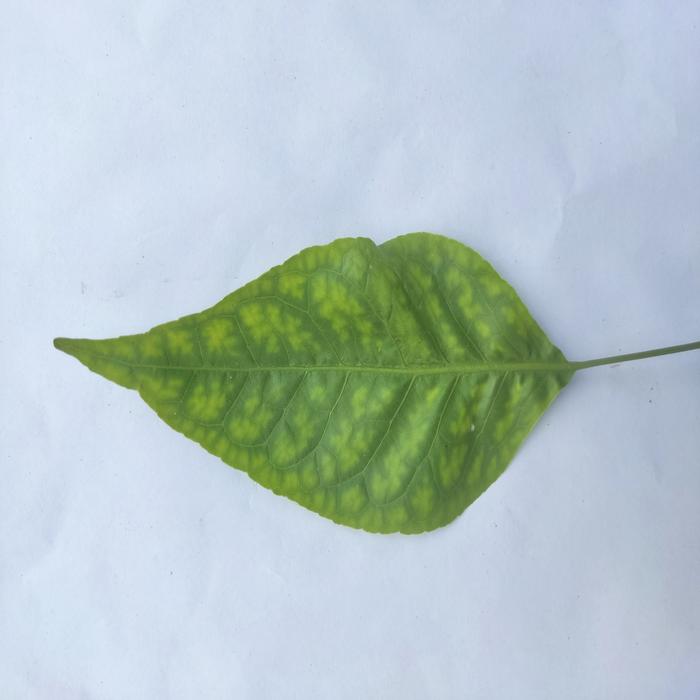
Crop: Aegle Marmelos
Leaf condition: Leaf_Spot